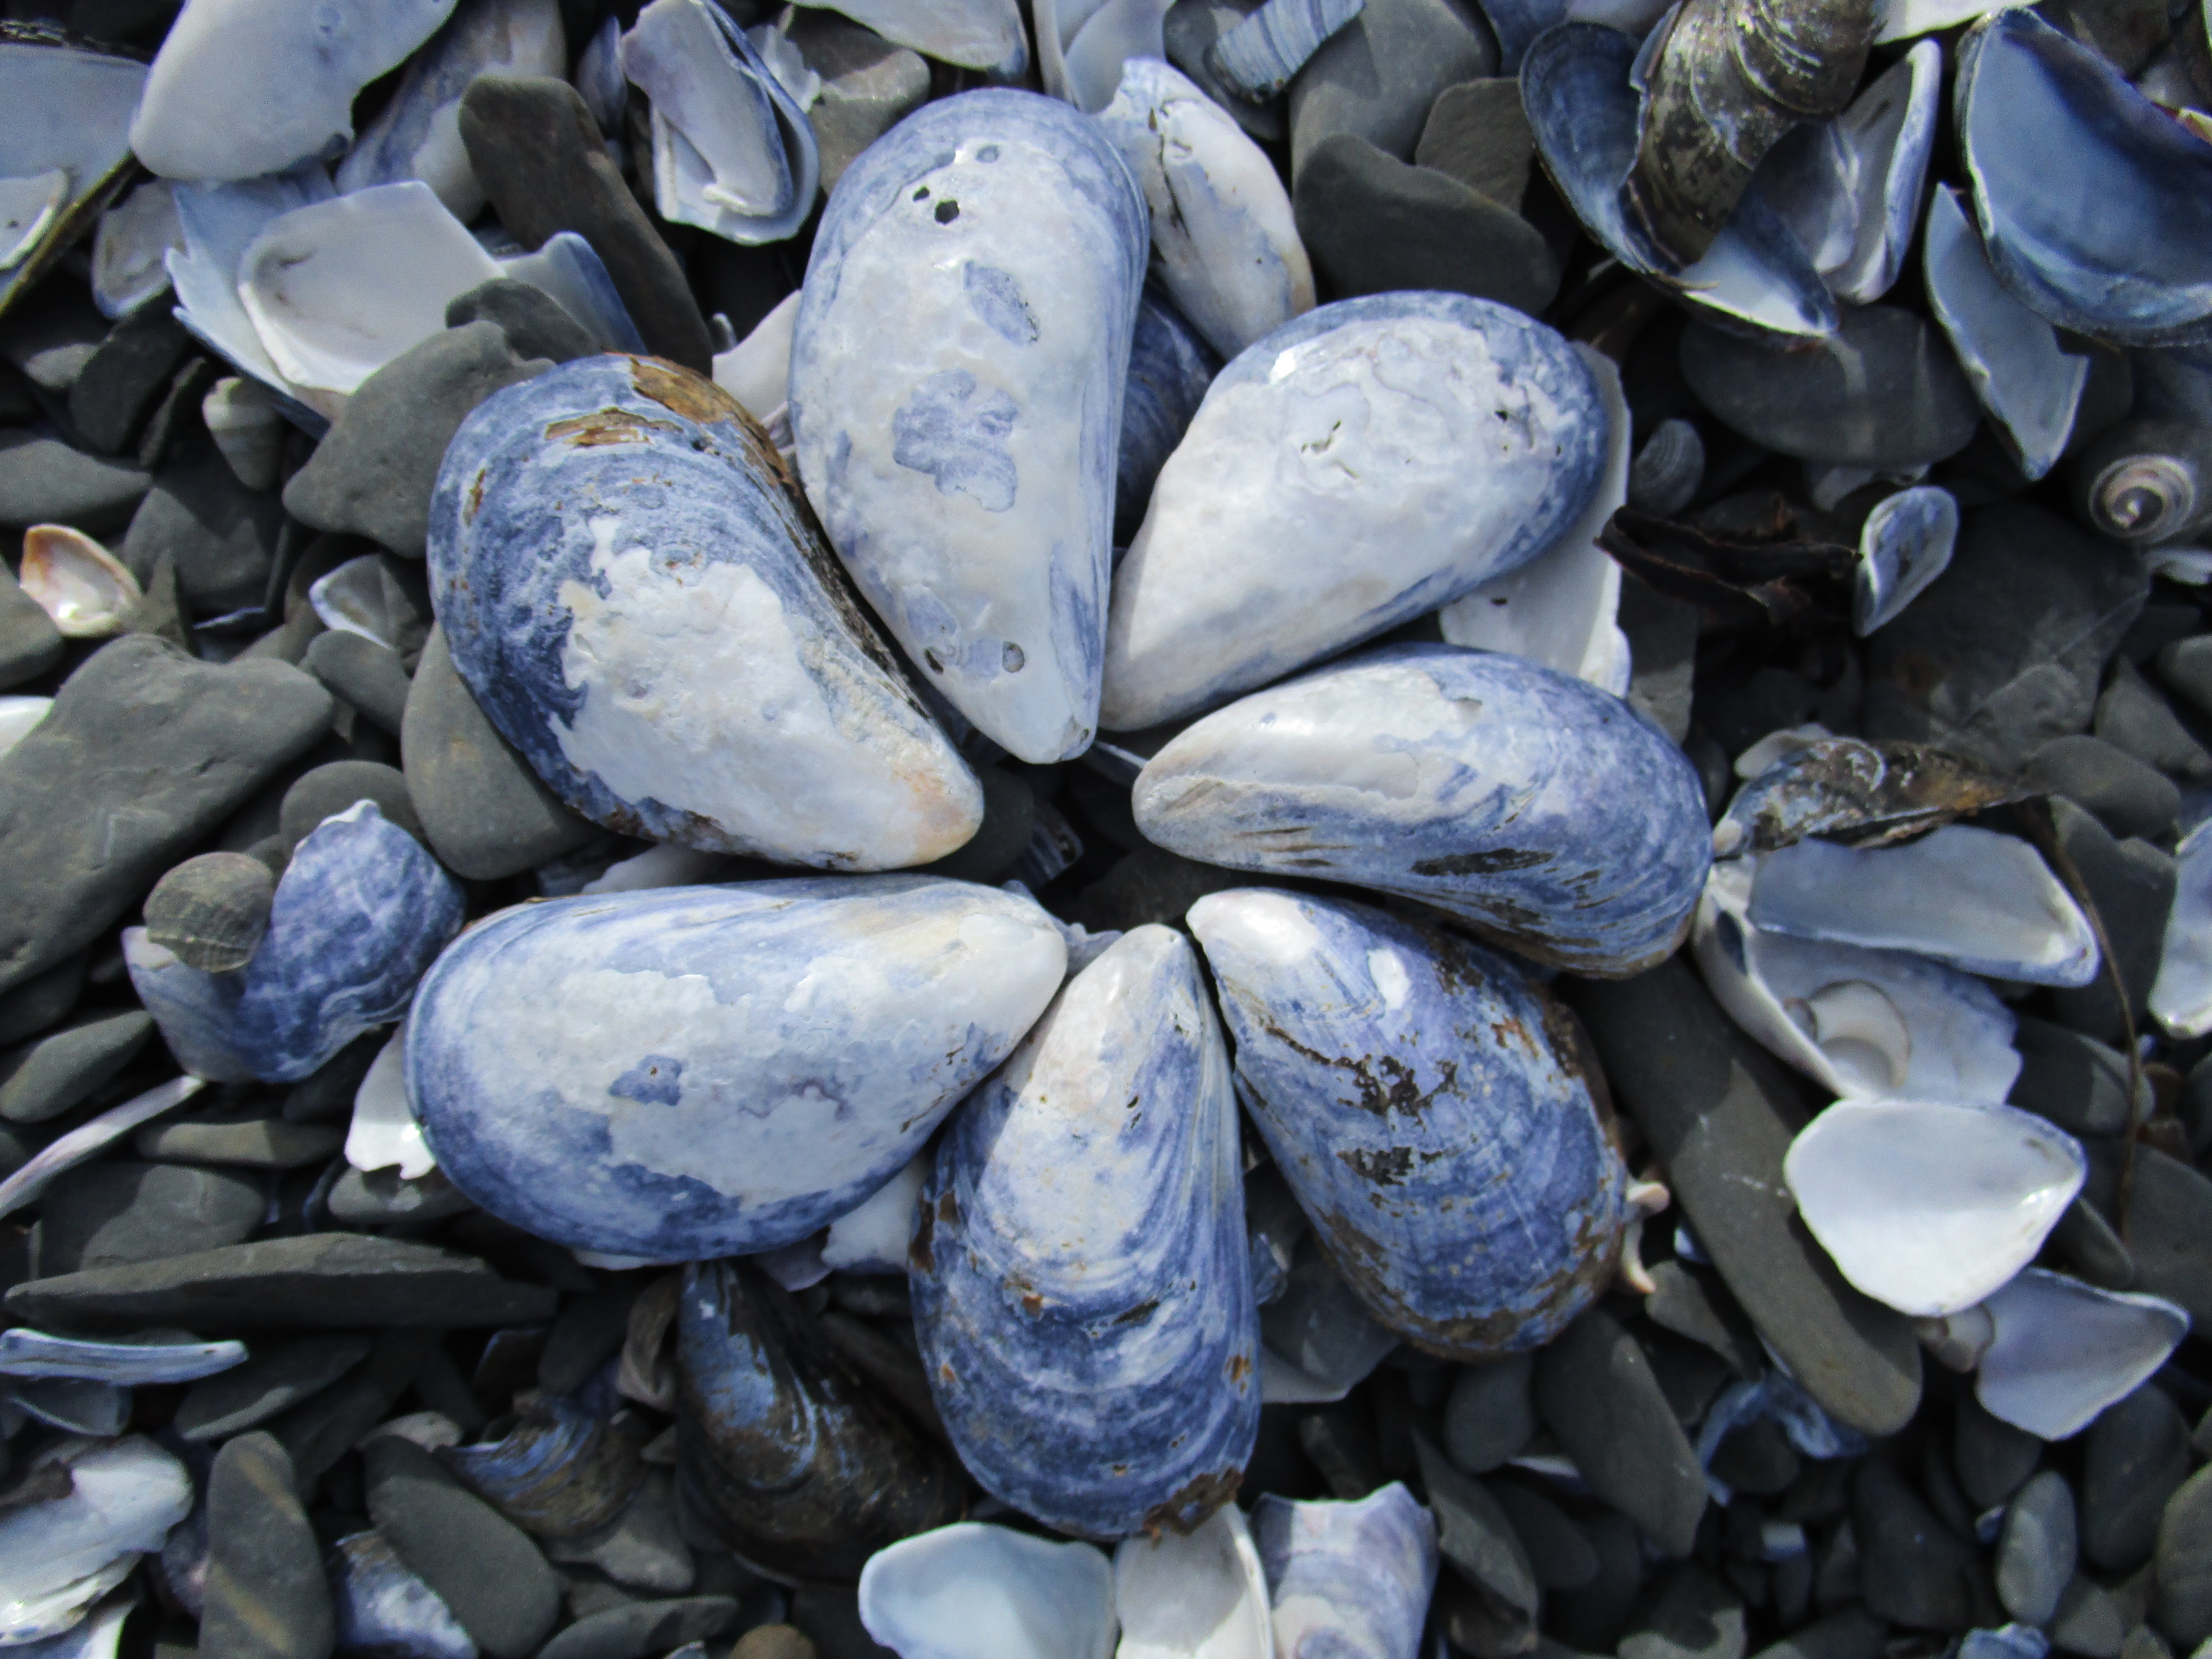
beach, outdoor, sand, rock, petal, food, pebble, holiday, blue, material, shell, seashell, mussel, gravel, marine biology, clams oysters mussels and scallops